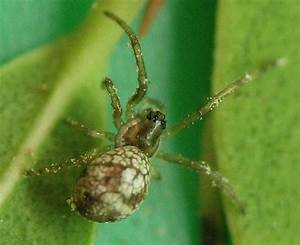
Label: ragno